Green Lake (Seattle)

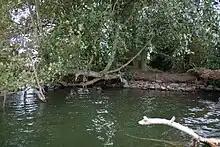
Heron on Duck Island

Within the lake is an artificial island that is commonly called Duck Island but was originally named Swan Island. It was built by the Works Progress Administration in 1936. The island was built (with dumped gravel) as a wildlife sanctuary and later housed some swan gifted to the city by Vancouver, British Columbia. The park board named the island Waldo's Wildlife Sanctuary, after Waldo J Dahl, who took care of the swan. The swans, which were intended to start a small flock, did not have proper breeding habitat around the island. Future attempts to breed swans on the island (at least until the 1970s) were also failures. The state game commission officially made the island a reserve, off limits to people, in 1956. That designation ended in 1983. Though not noted as supporting any unique wildlife, the Washington Department of Fish and Wildlife notes the island is part of a bald eagle management buffer encompassing the south end of the lake. The parks department still considers the island off-limits to people for safety reasons. But there is an occasional presence of rope swings and empty alcohol containers.